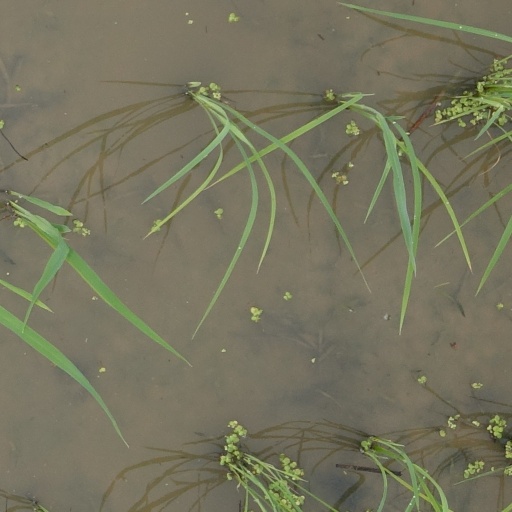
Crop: rice